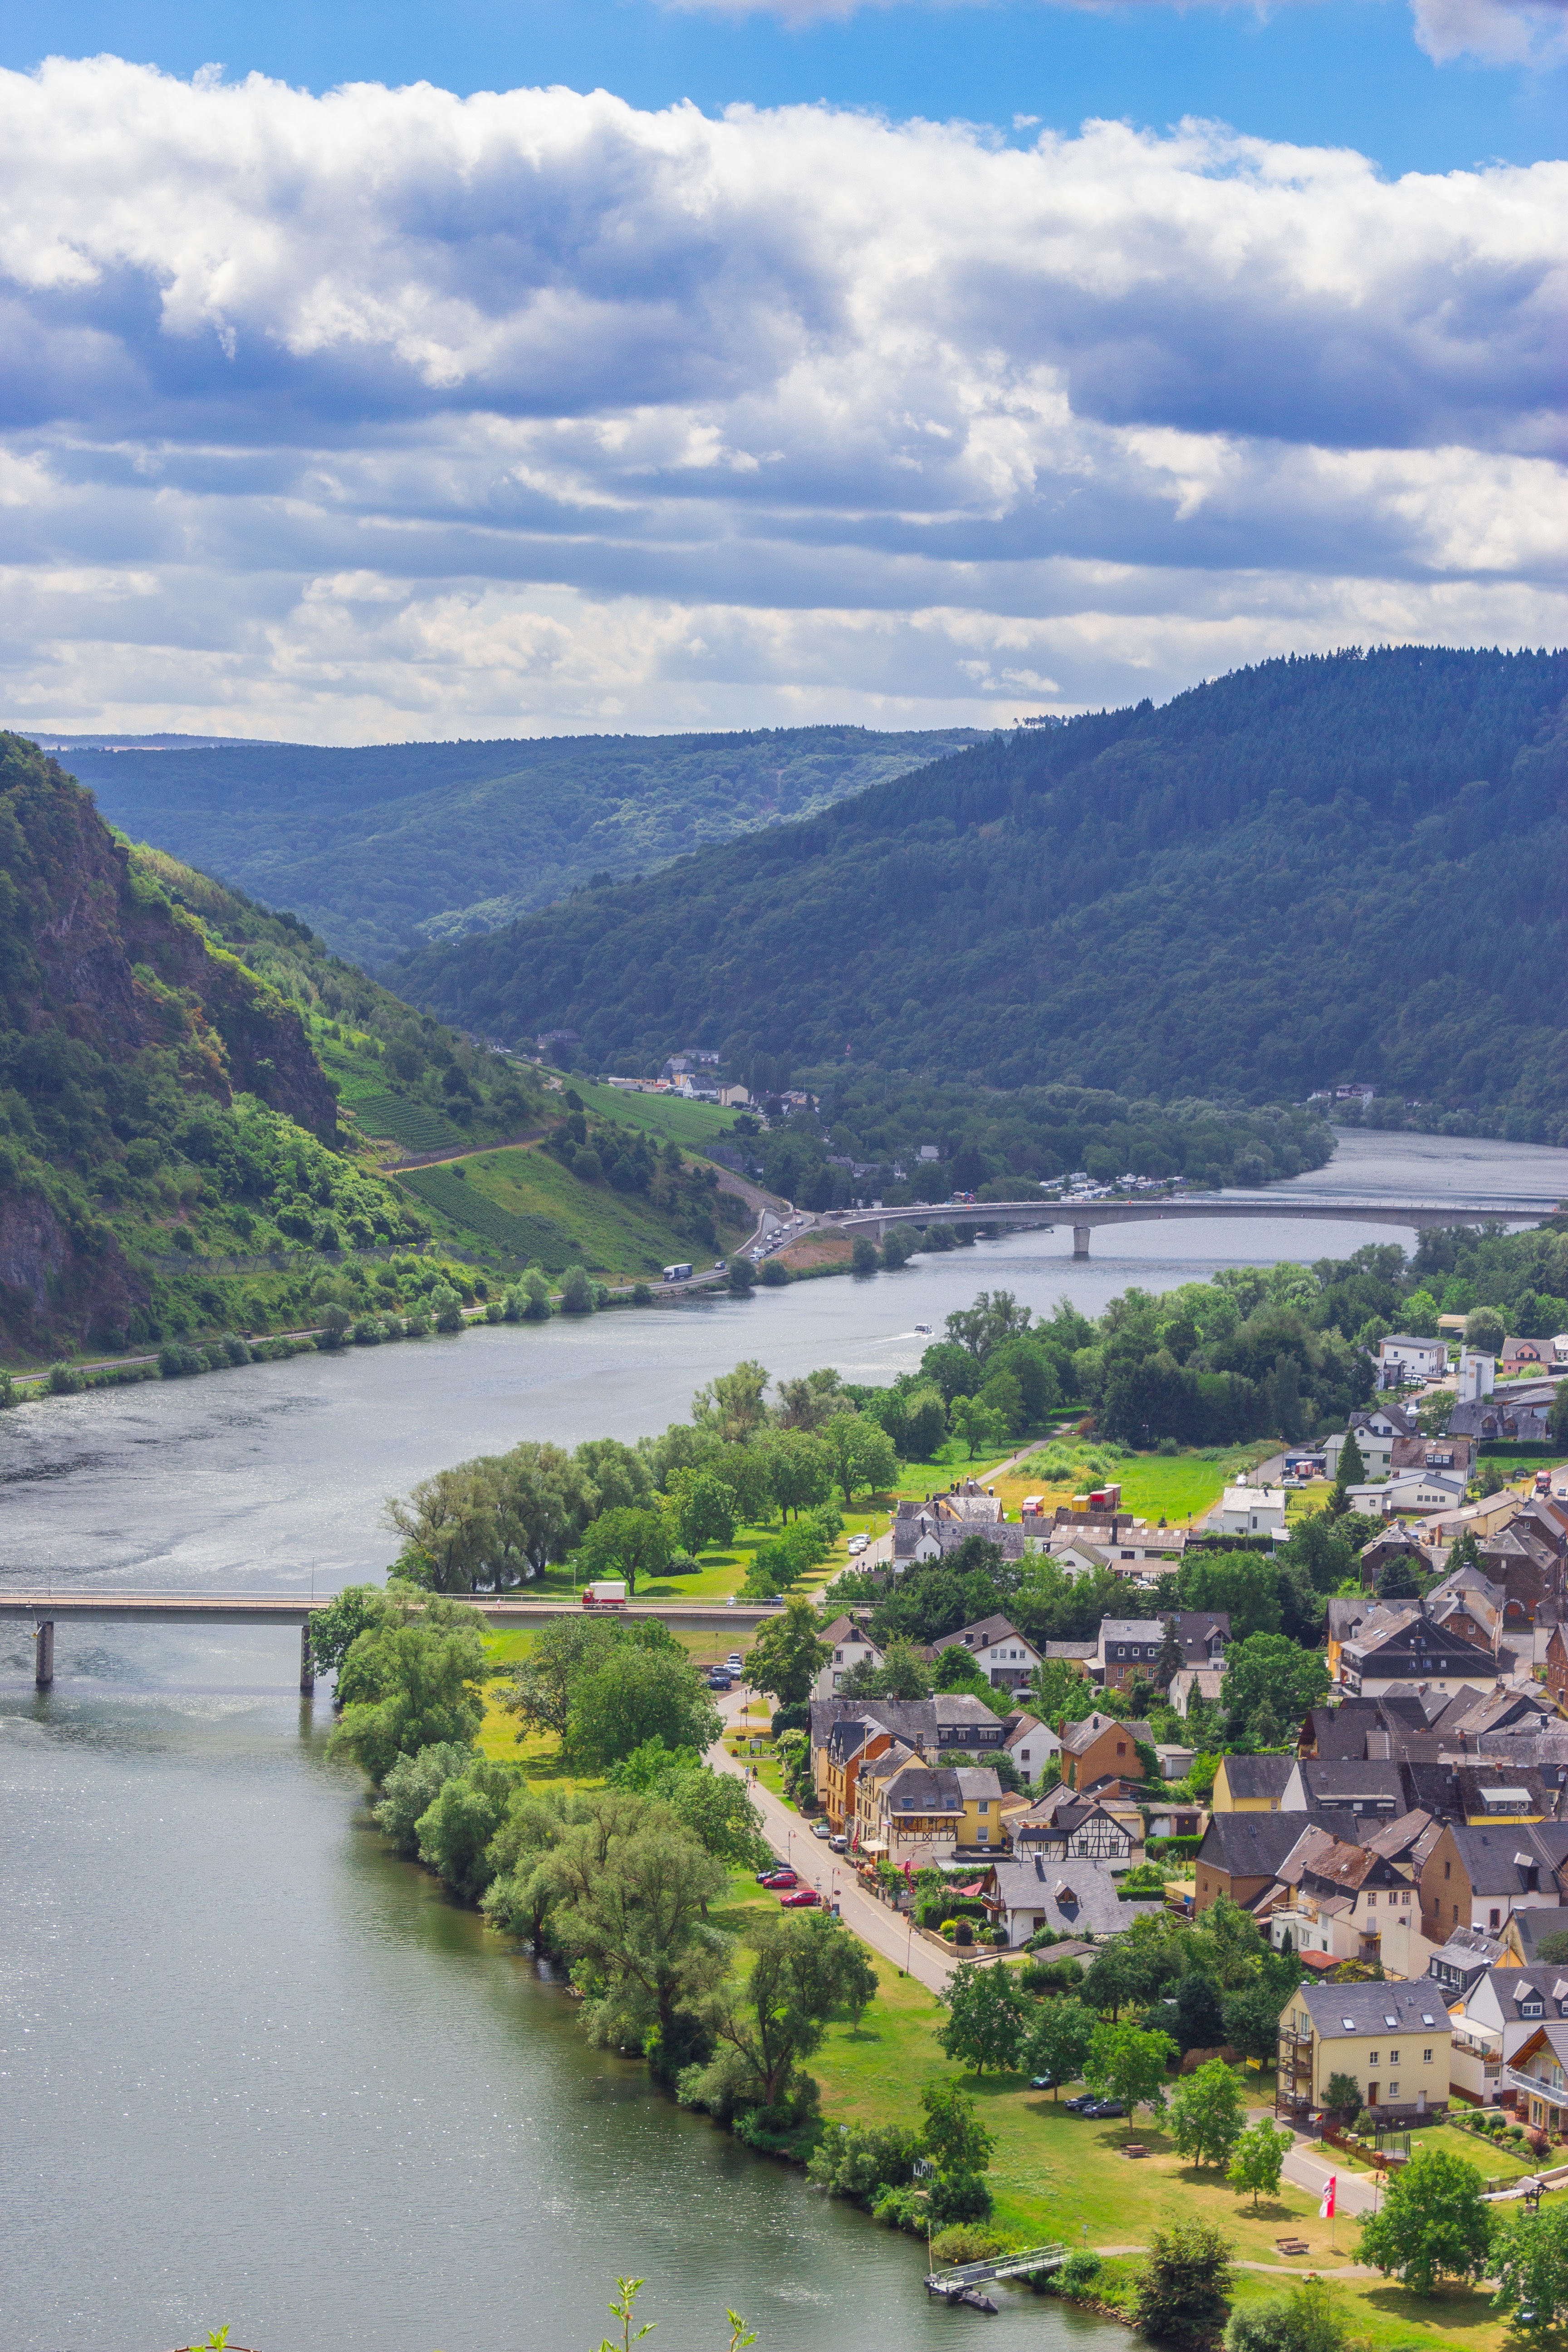
landscape, water, mountain, bridge, lake, town, city, river, valley, mountain range, vacation, village, fjord, reservoir, waterway, body of water, hills, clouds, mountains, germany, landform, aerial photography, geographical feature